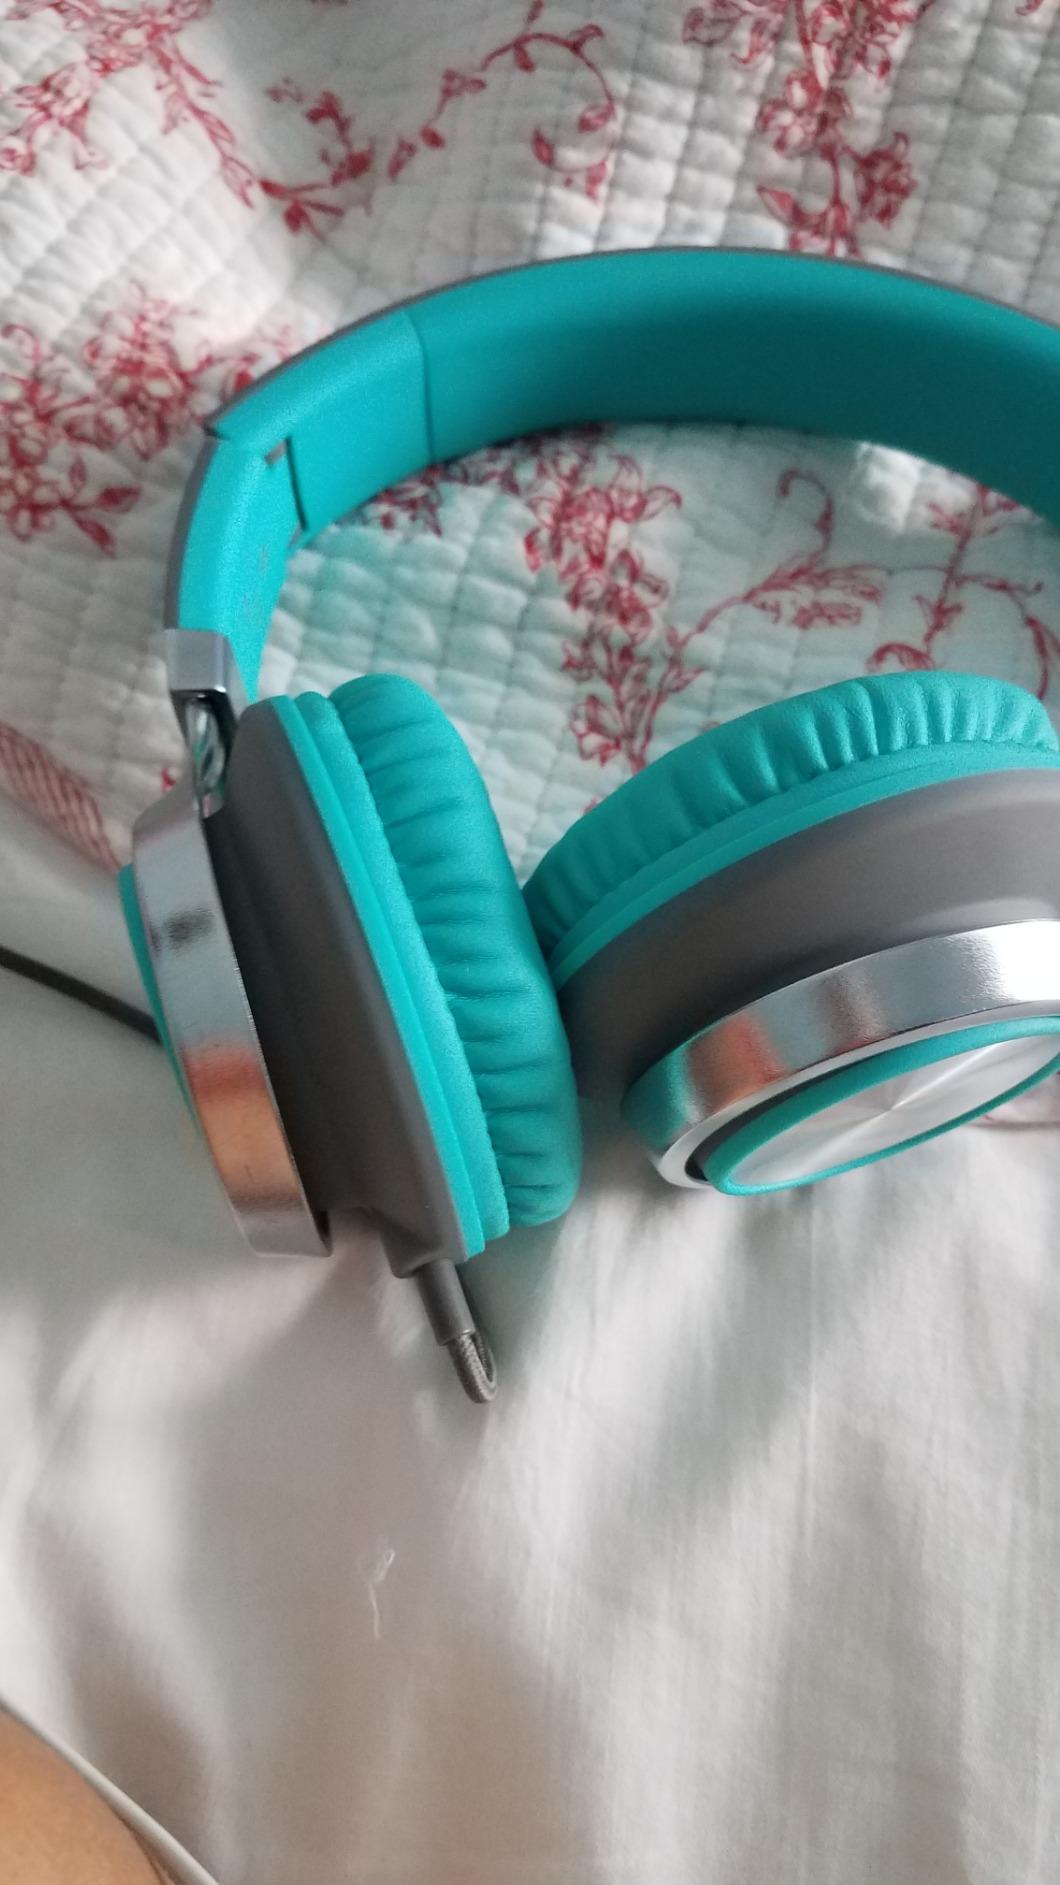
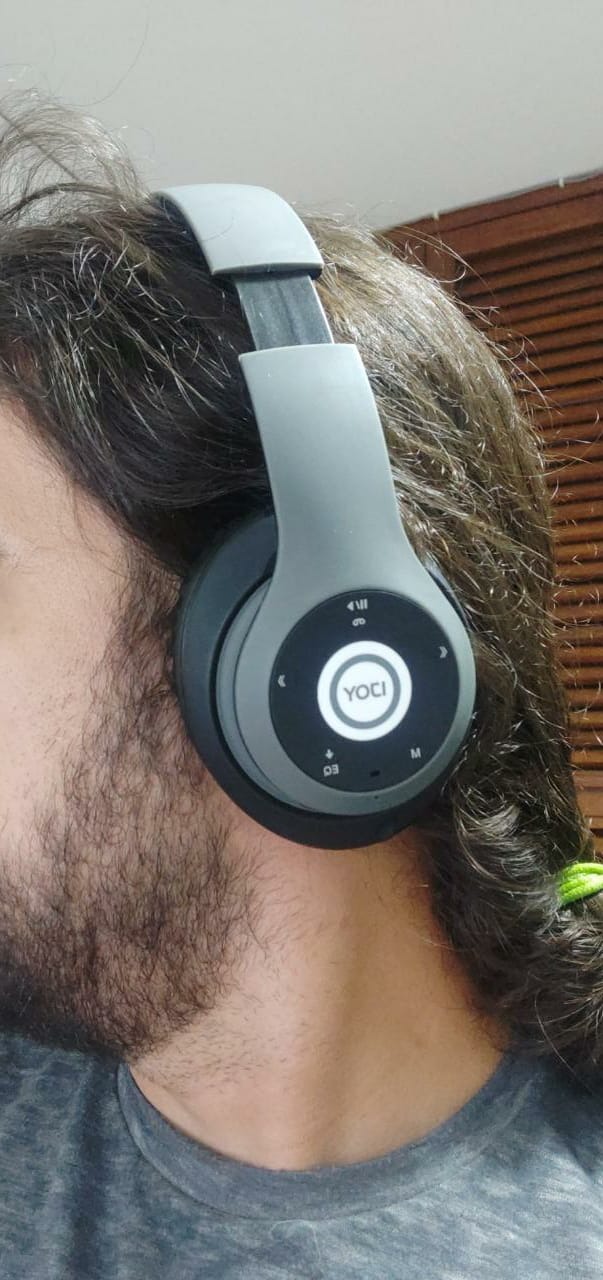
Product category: headphones
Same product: no